Macclesfield Museums

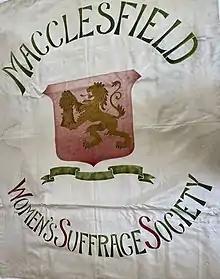
Macclesfield Women's Suffrage Society banner in Macclesfield museums - made in silk in 1911 by The Macclesfield School of Embroidery

Macclesfield Museums is a collection of four museums focusing on Macclesfield and the Silk Industry. The museums are owned by Cheshire East, the local council, and are managed on their behalf by the Macclesfield Silk Heritage Trust. The museums are called The Silk Museum, Paradise Mill, West Park Museum, and The Old Sunday School.